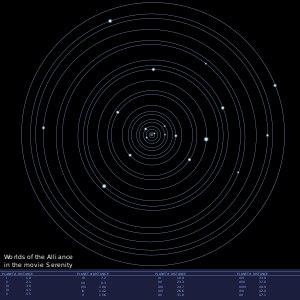
Cette liste contient les planètes et lunes apparaissant ou étant cités dans le monde de la série télévisée Firefly. Les personnages désignent souvent de manière informelle ces planètes ou lunes comme des « mondes ».